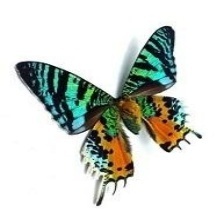
Species: MADAGASCAN SUNSET MOTH